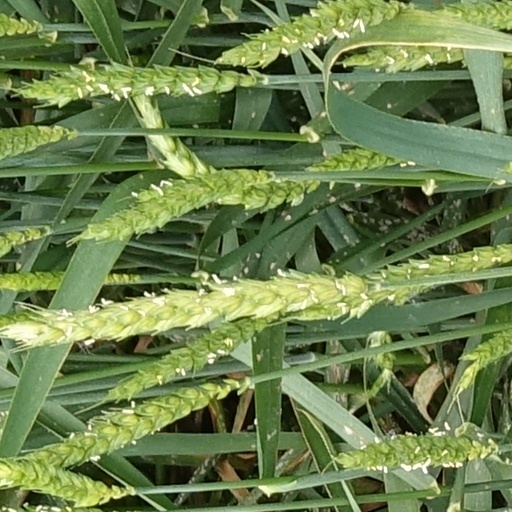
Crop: wheat